Brown Street Historic District

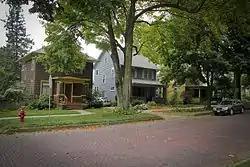

The Brown Street Historic District is a nationally recognized historic district located in Iowa City, Iowa, United States. It was listed on the National Register of Historic Places in 1994, and its boundaries were increased in 2004. At the time of the boundary increase it consisted of 246 resources, which included 201 contributing buildings, one contributing structure, and 44 non-contributing buildings. Brown and East Ronalds Streets are both part of the city's original plat when it was laid out as the capital of the Iowa Territory. They are located on the north edge of the plat. Its significance is derived from the settlement patterns here, the development of a major transportation corridor, the neighborhood's affiliation with the University of Iowa and its growth around the turn of the 20th century, and the architectural styles and forms that are found here from the 1850s to the 1920s. Many of the city's Bohemian-immigrant population lived here. Businessmen and blue-collar workers lived side by side to each other, as did professors from the University of Iowa. The old Military Road was routed on Brown Street, and after it was paved with bricks in 1907, it became the preferred route for funeral processions to Oakland Cemetery.